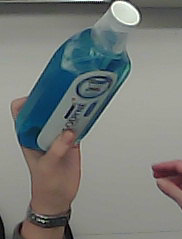
Product: sensodyne_mouthwash